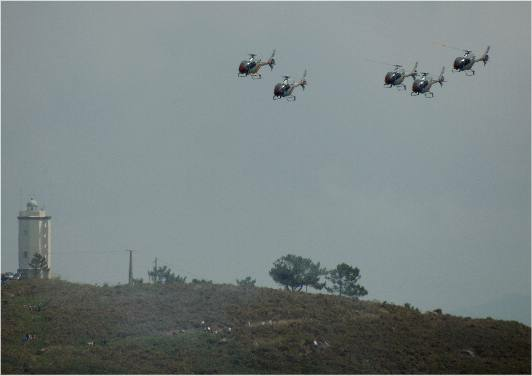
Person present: No